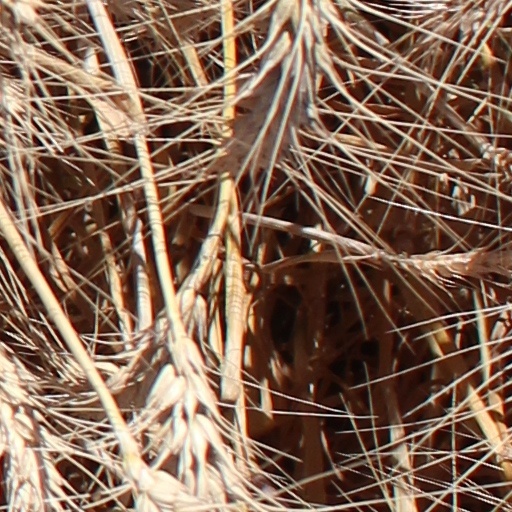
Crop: wheat